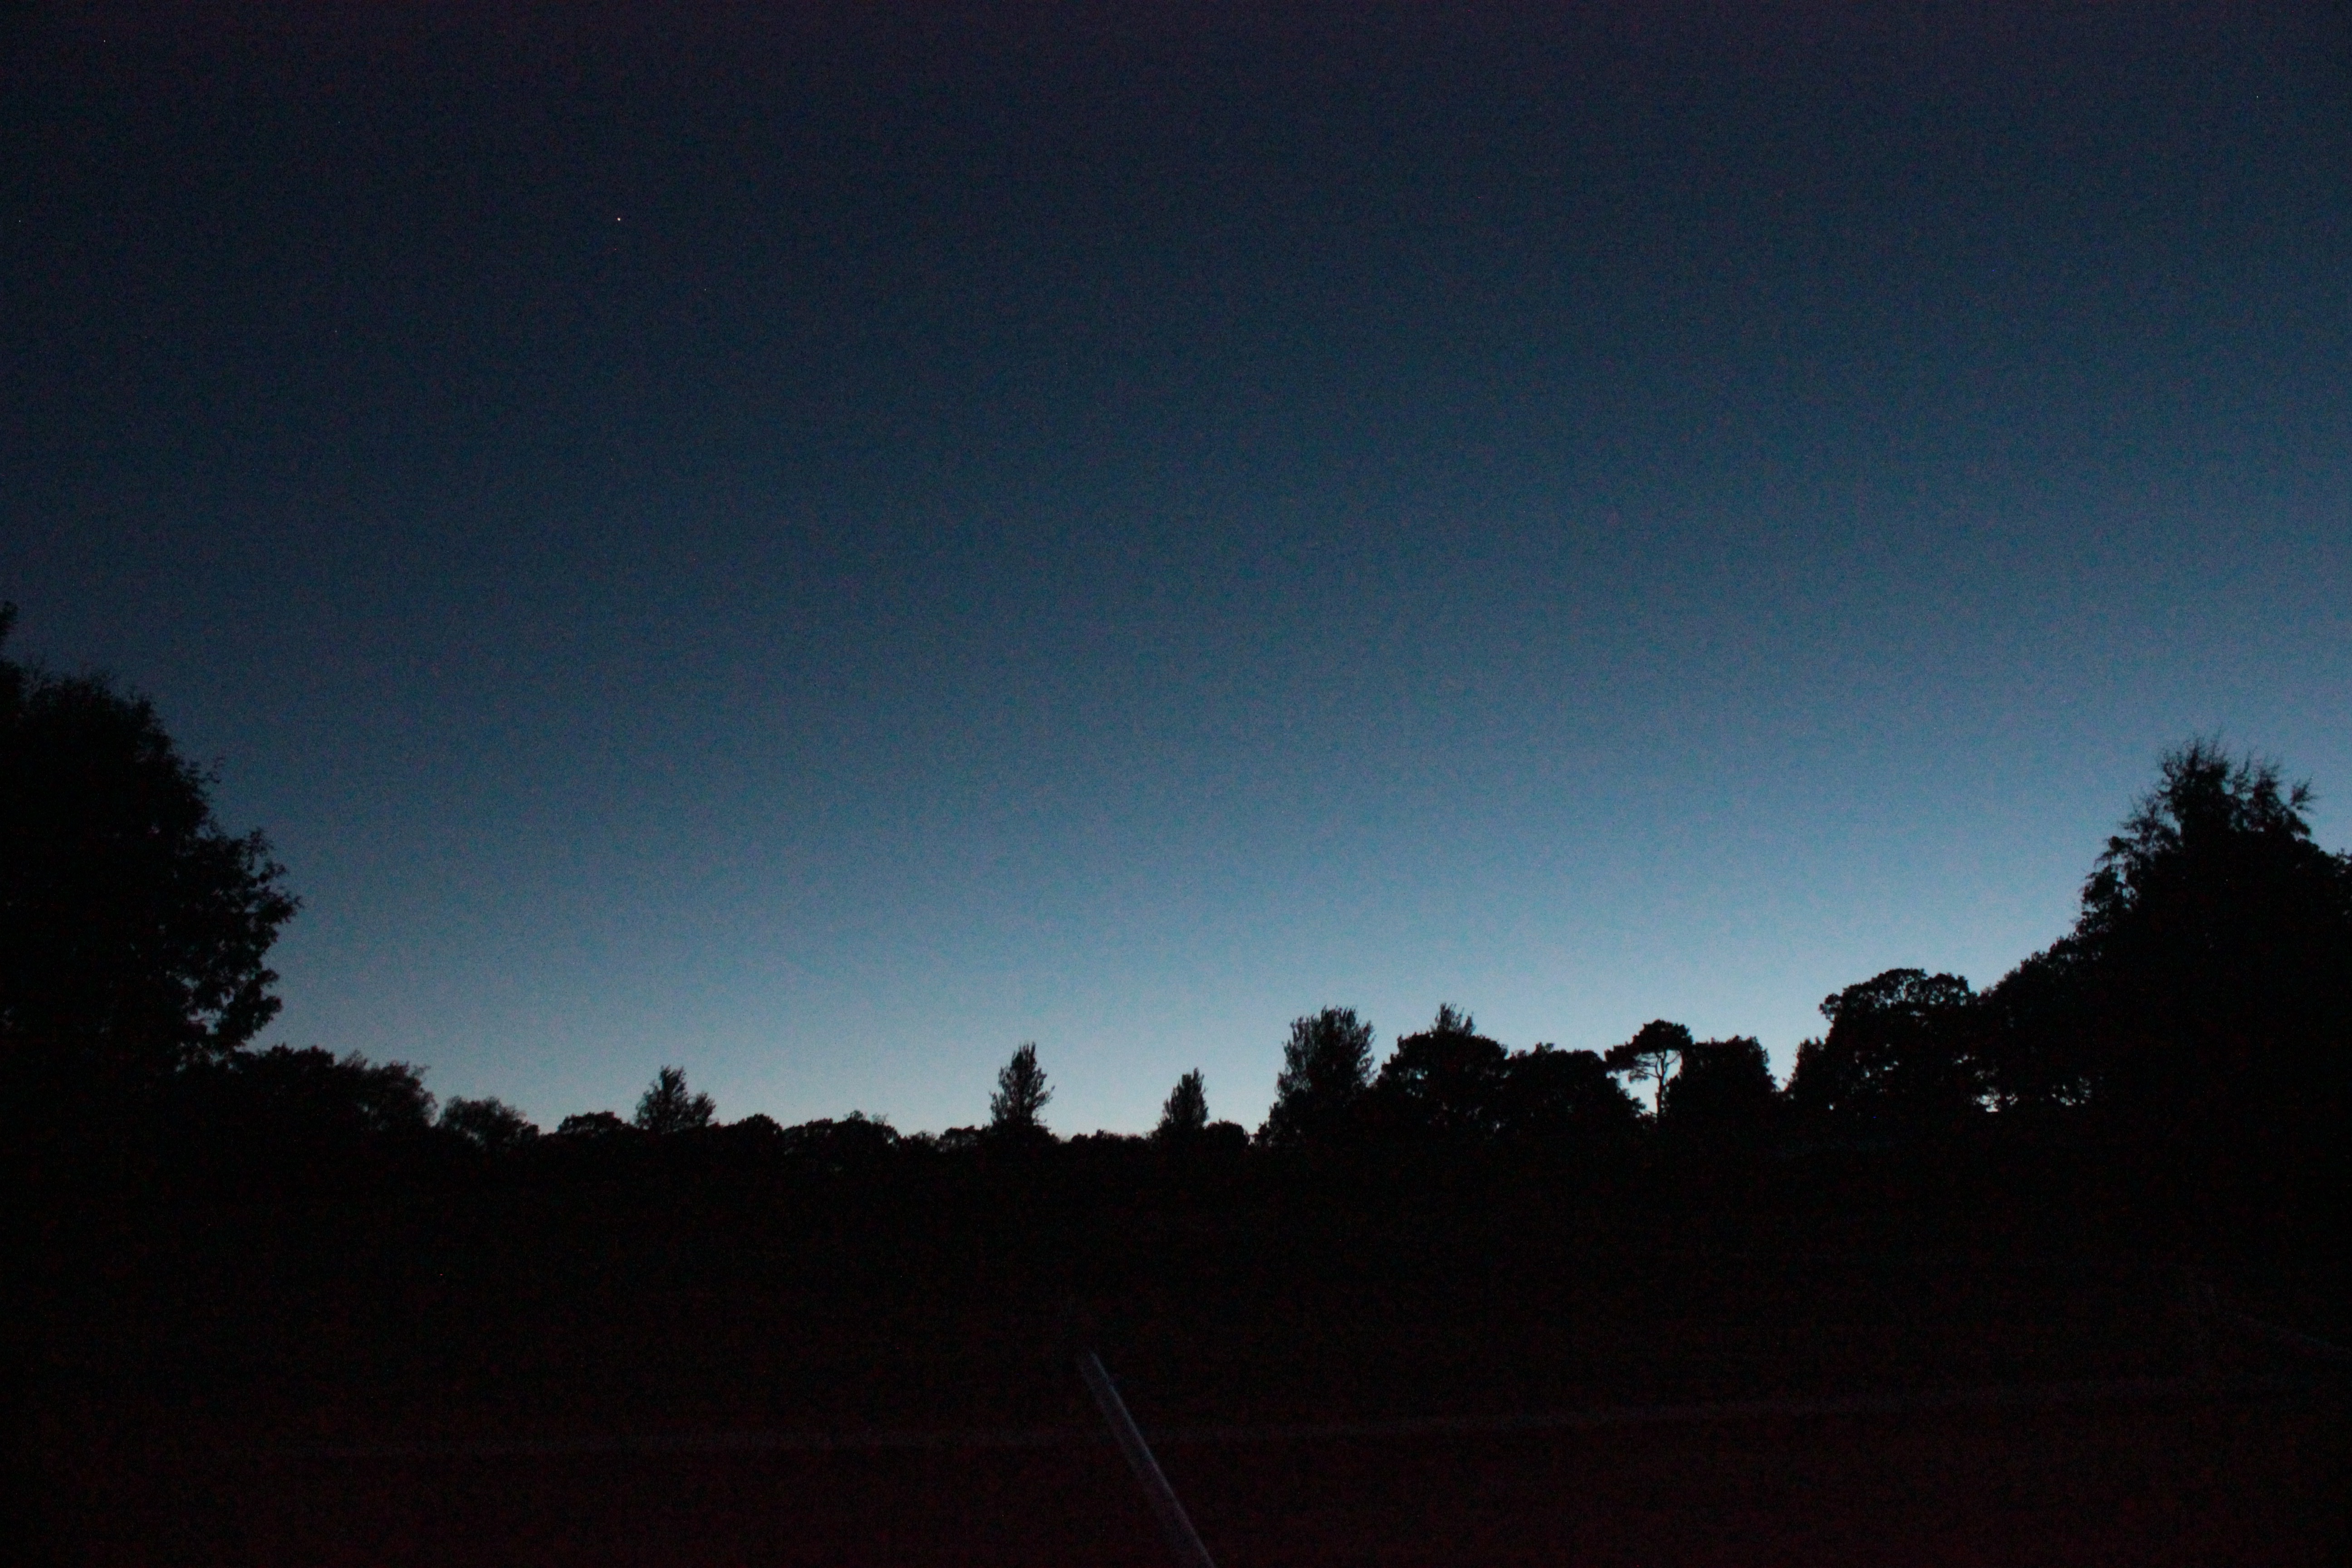
horizon, light, cloud, sky, sunrise, sunset, night, sunlight, morning, dawn, atmosphere, dusk, evening, darkness, moonlight, astronomical object, atmosphere of earth